Combined Munitions Assignments Board

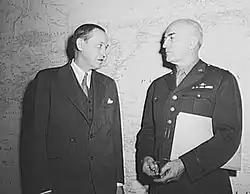
Harry Hopkins, Chairman of the Munitions Assignments Board, confers with MG J.H. Burns, executive officer of the board, Feb. 1943

The Combined Munitions Assignments Board was a major government agency for the U.S. and Britain in World War II. With Harry Hopkins, Roosevelt's top advisor in charge, it took control of the allocation of war supplies and Lend lease aid to the Allies, especially Britain and the Soviet Union.